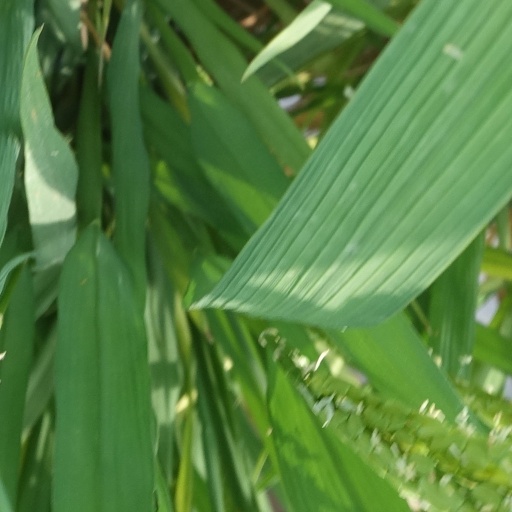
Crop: rice